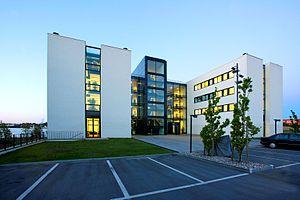
L'Institut Max-Planck de démographie est un institut de recherche extra-universitaire dépendant de la Société Max-Planck situé à Rostock. L'Institut étudie les questions fondamentales de démographie telles que les études approfondies du développement, des structures, des mouvements et des aspects historiques des populations humaines.